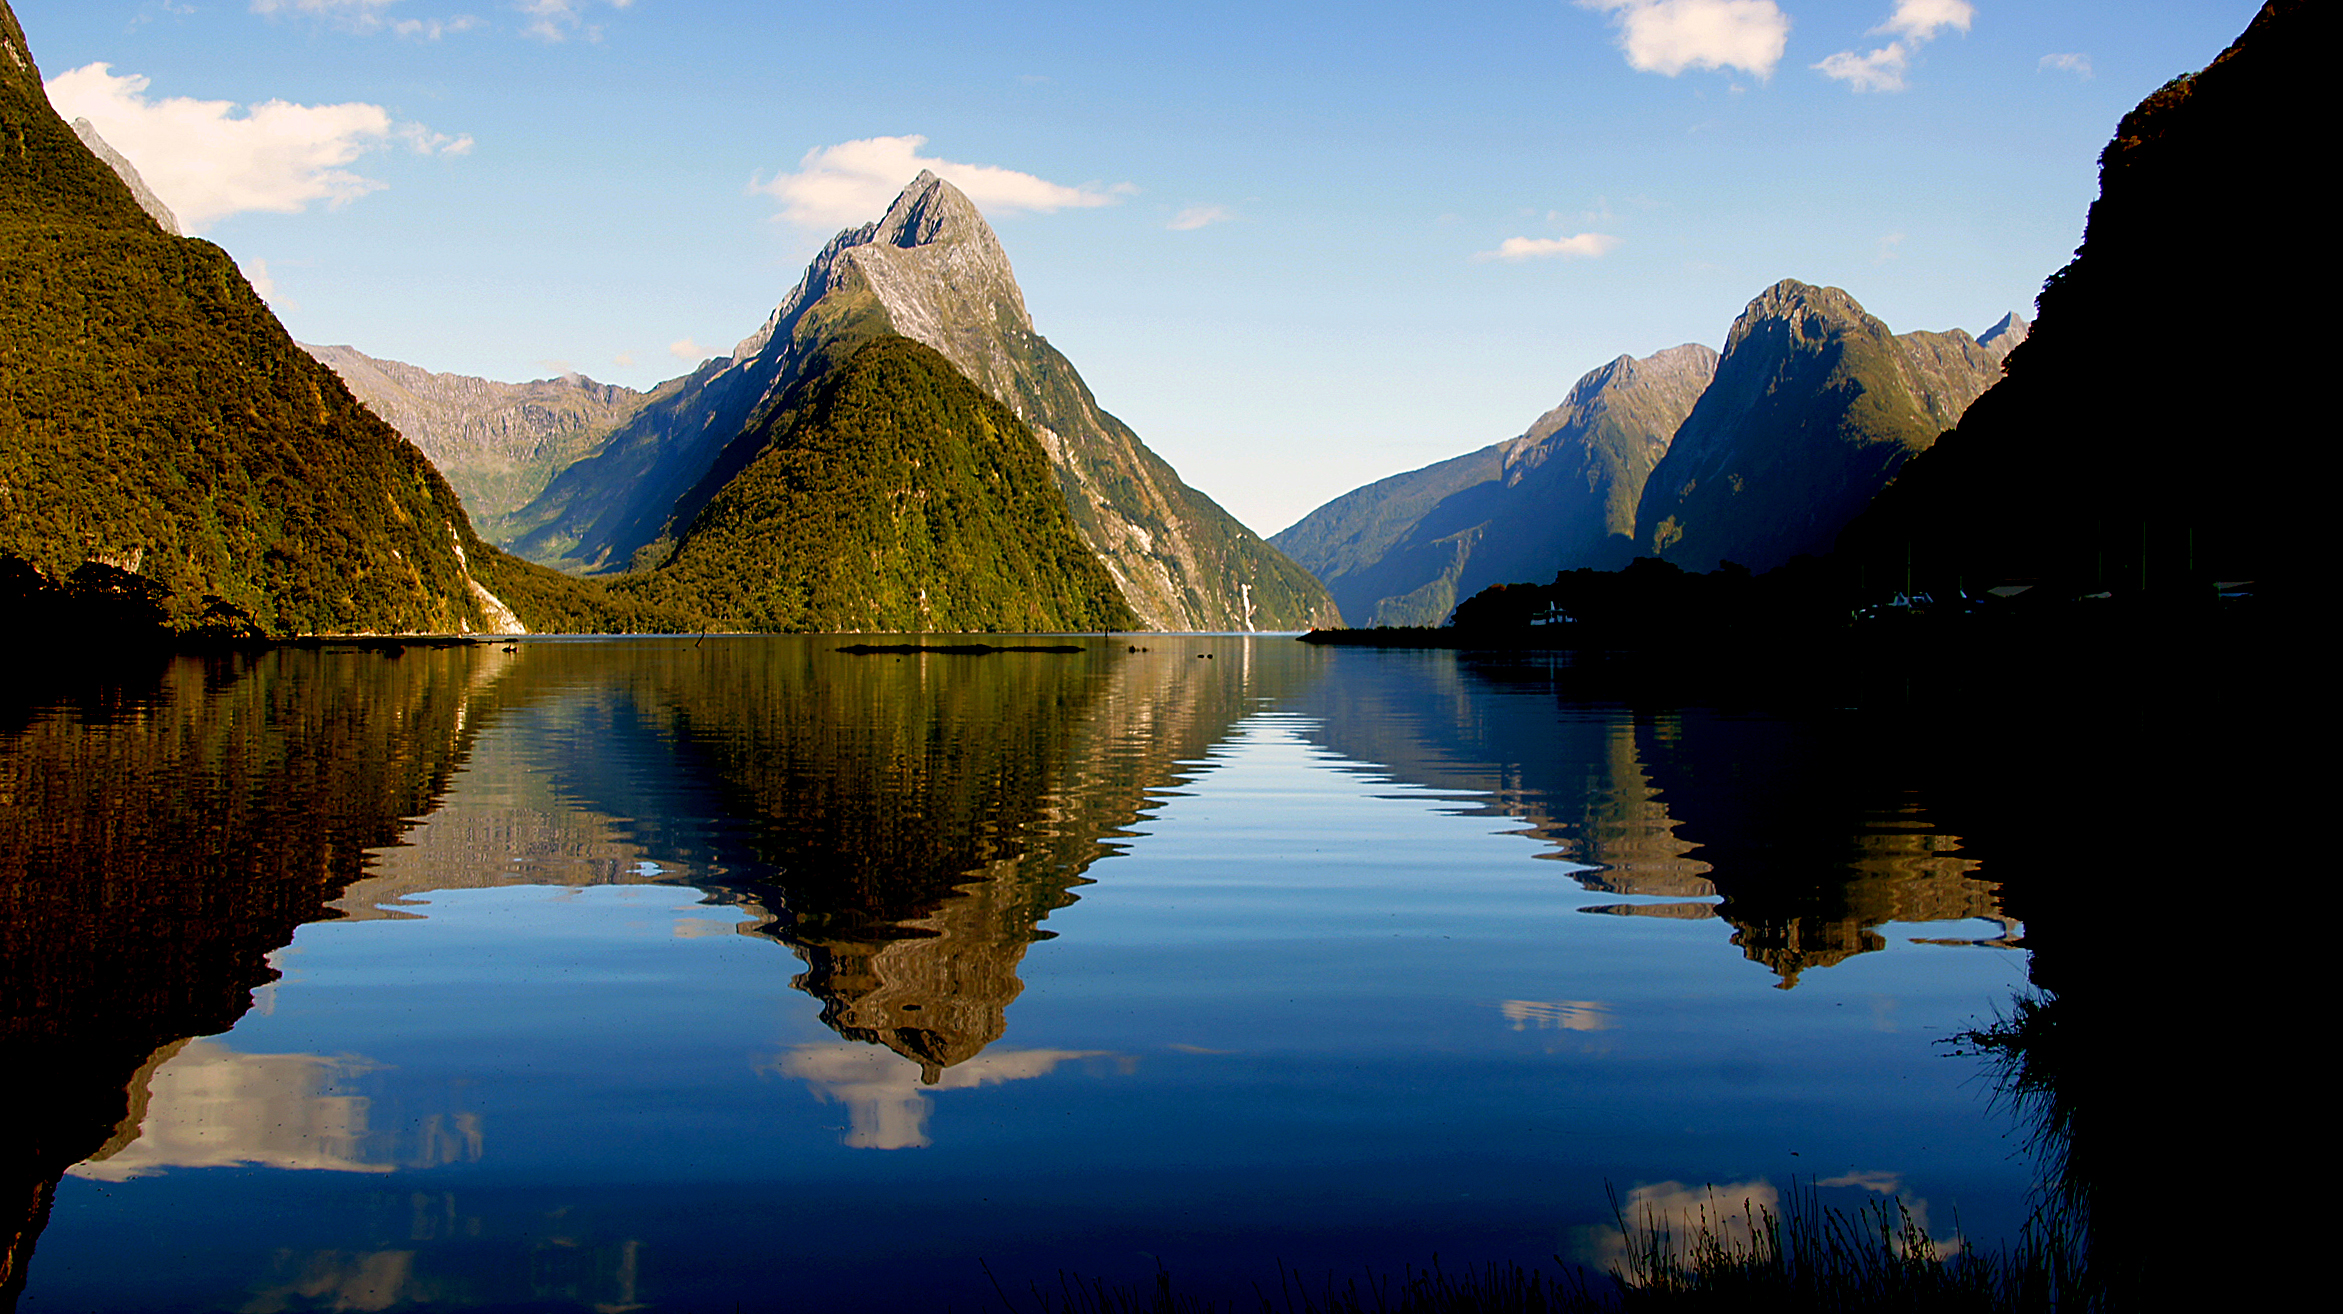
landscape, sea, water, nature, mountain, sunlight, morning, lake, dawn, mountain range, dusk, reflection, autumn, fjord, sonydslra580, milfordsoundnewzealand, foirdlandnationalpark, loch, landform, geographical feature, mountainous landforms, computer wallpaper